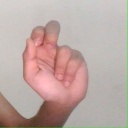
अक्षर: ढ